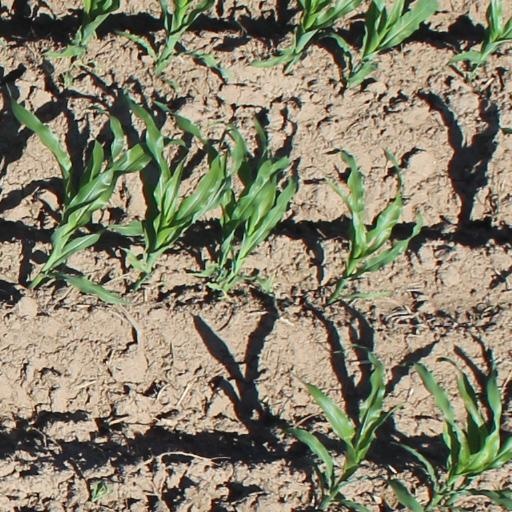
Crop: maize; corn